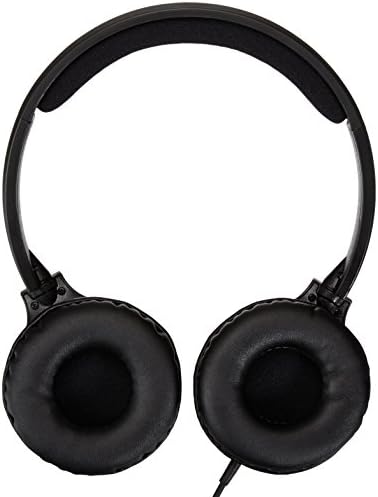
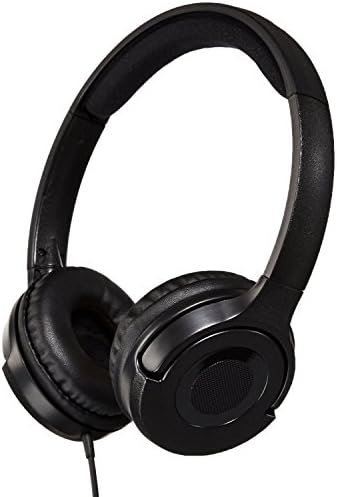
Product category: headphones
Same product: yes